Pedro Santana

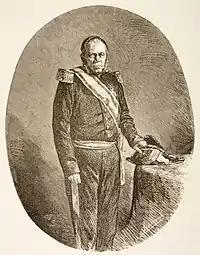
Illustration of Pedro Santana in the magazine El Museo Universal of 1862

Shortly after Santana's resignation, Báez returned to the country and was appointed vice president with the intention that he immediately replace the provisional president Manuel de Regla Mota. Once president, Báez arrested Santana and deported him to Martinique on January 11, 1857. However on July 7, a liberal rebellion broke out in Santiago against Báez and installed a provisional government under José Desiderio Valverde. Valverde recalled Santana and appointed him commander in chief of military operations against Báez, who was holed in the walled capital of Santo Domingo. After an 11-month siege, Santana took the capital. Then almost immediately Santana betrayed Valverde and deposed him in July 1858.